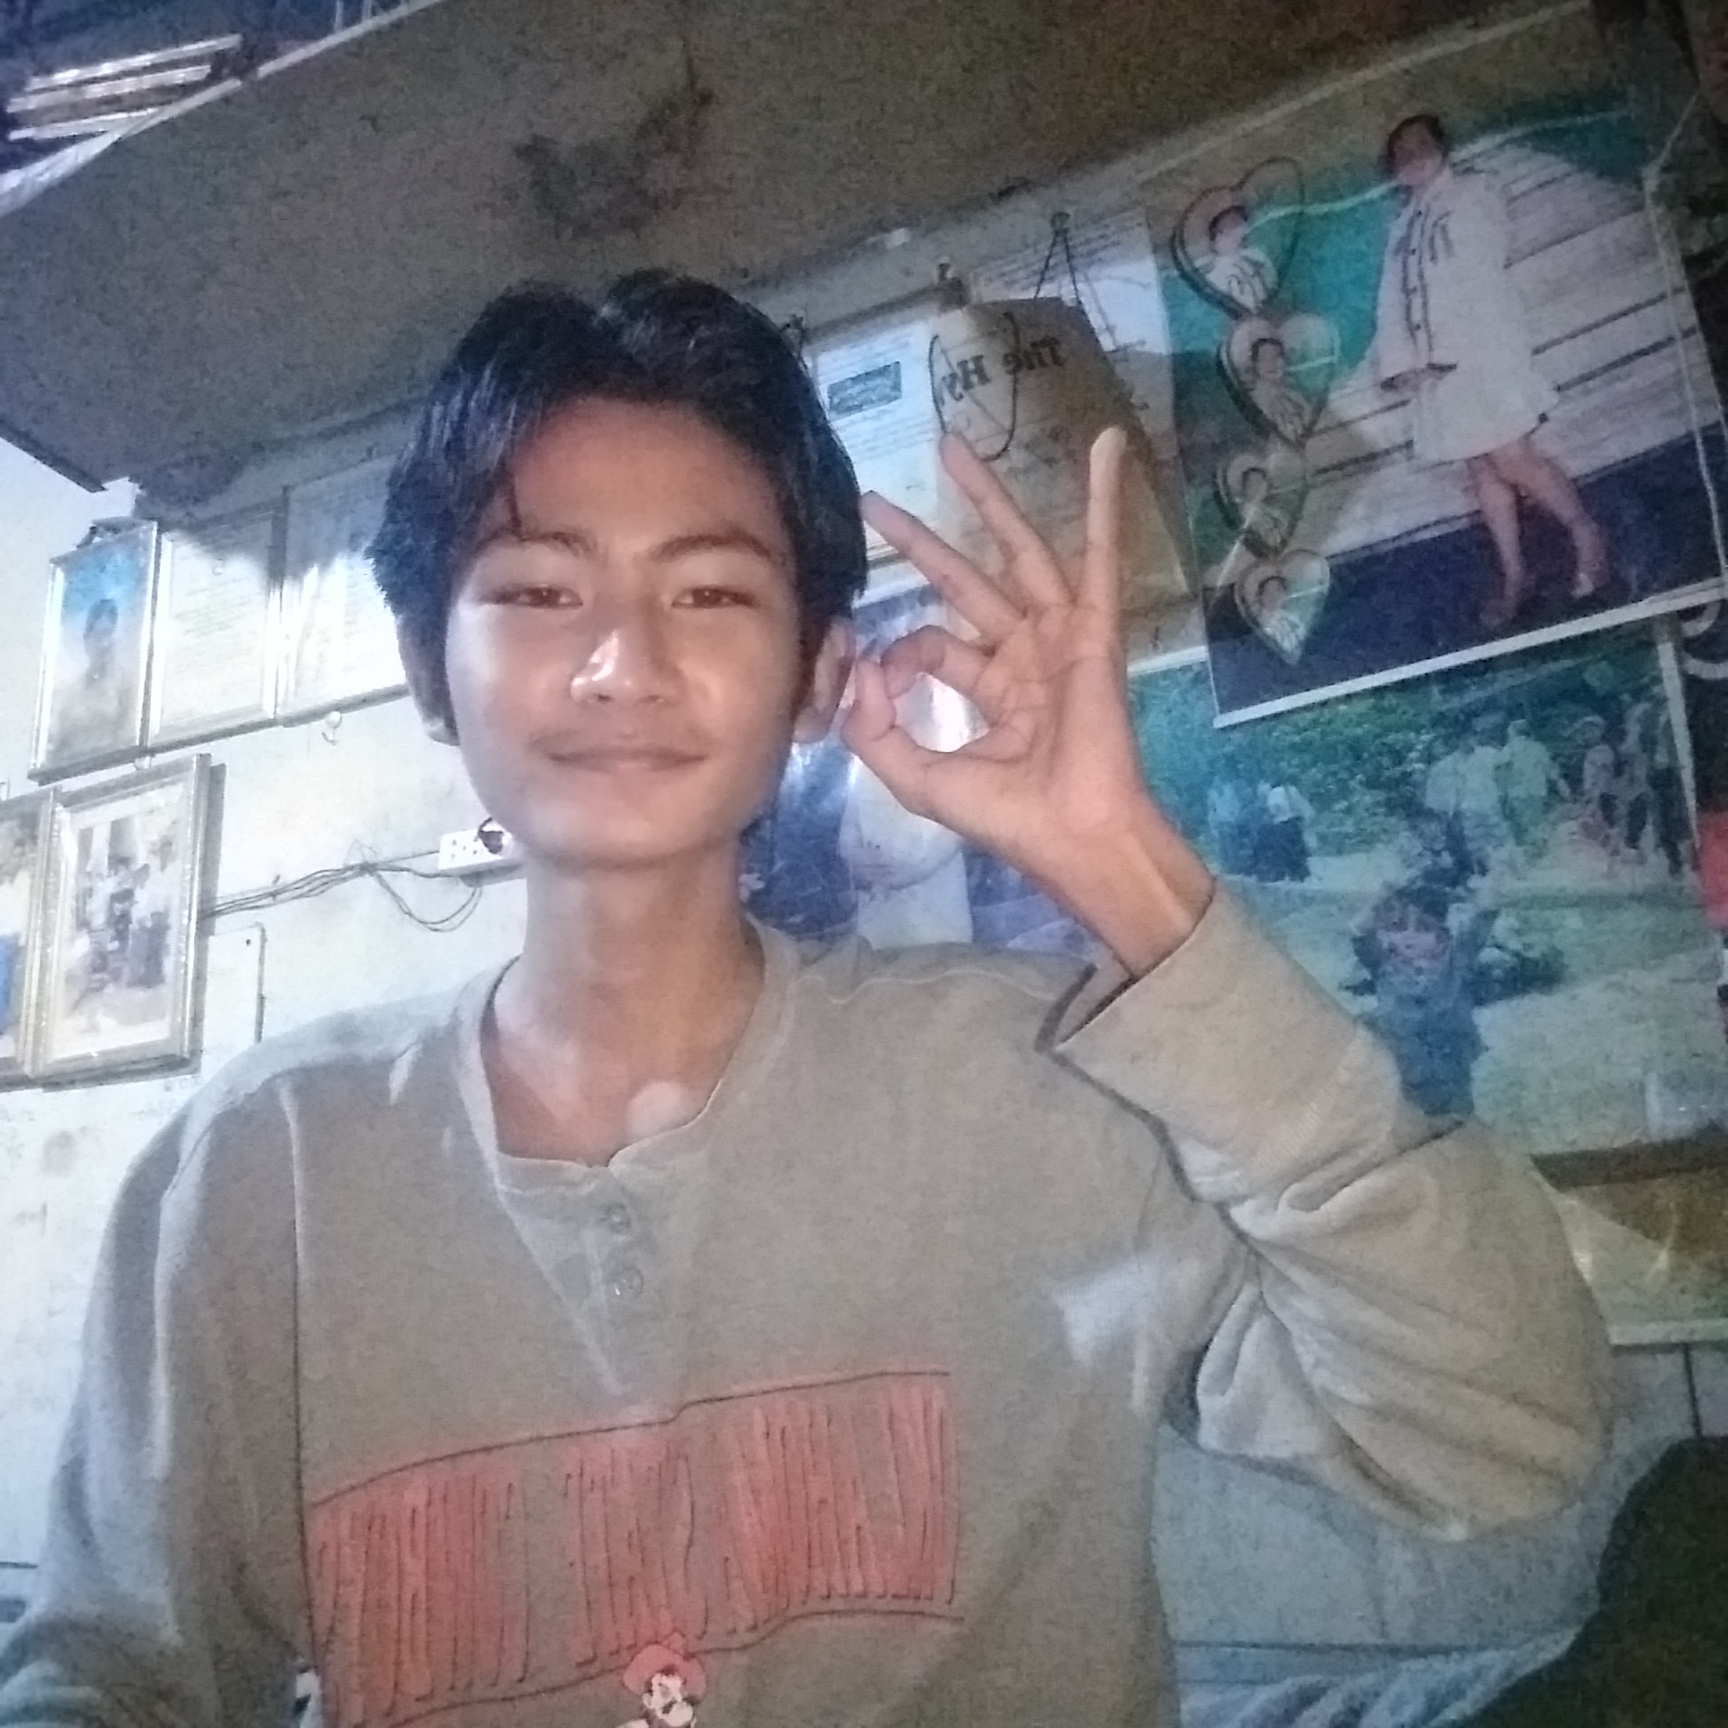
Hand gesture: ok